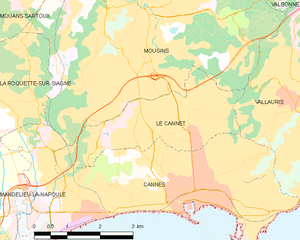
Carte des communes françaises: Le Cannet